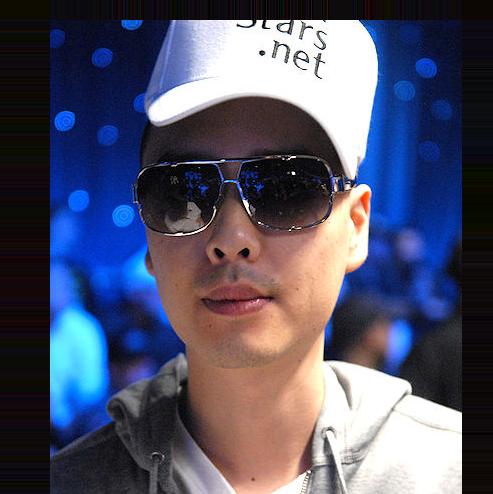
Age: 27